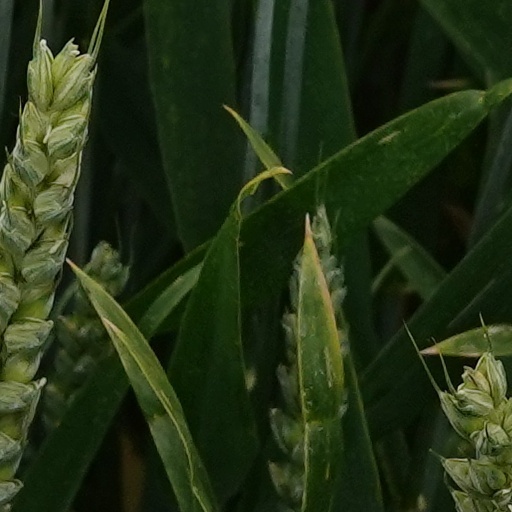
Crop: wheat